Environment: real
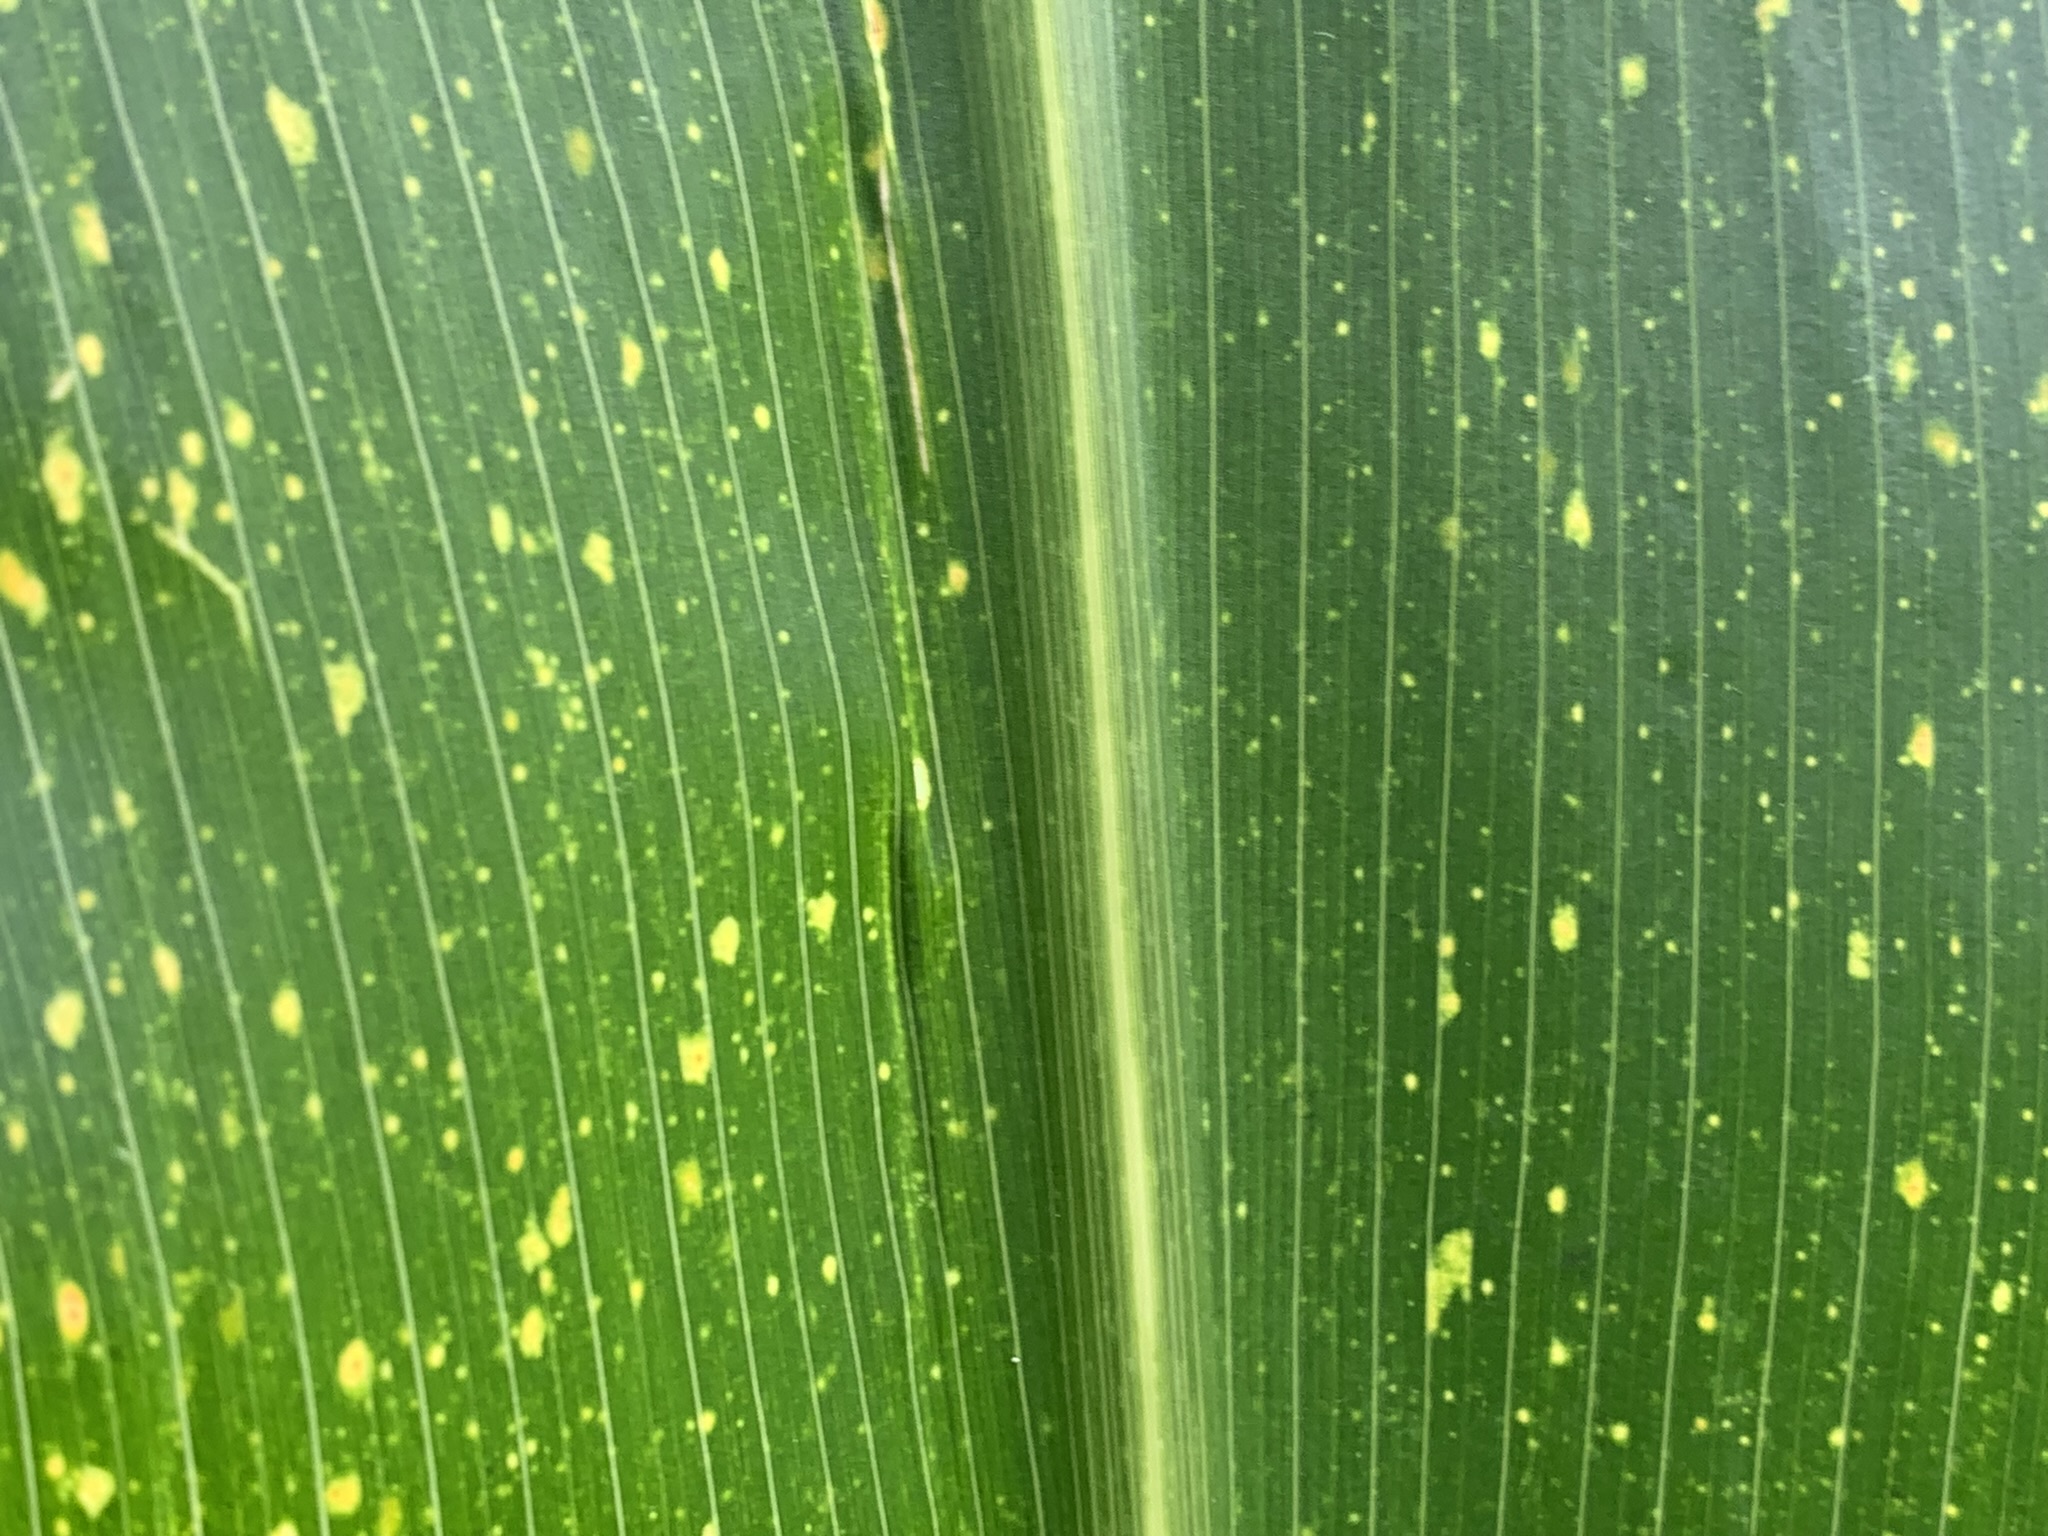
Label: lethal_necrosis